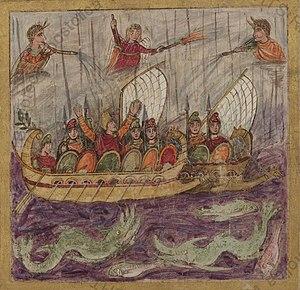
L’Énéide est une épopée de Virgile, le plus prestigieux exemple de ce genre littéraire en langue latine, composée en hexamètres dactyliques. De même que l’Iliade et l’Odyssée — dont l’Énéide s'inspire largement —, l’ouvrage a suscité l’admiration de générations de lettrés de l’Antiquité jusqu’à nos jours, et fut une source d’inspiration récurrente pour les artistes et les poètes.